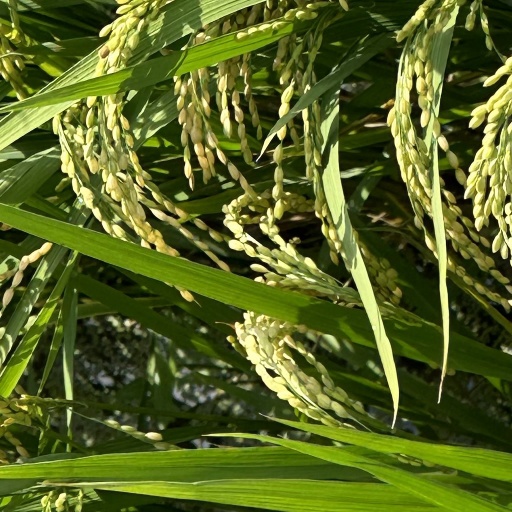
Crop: rice